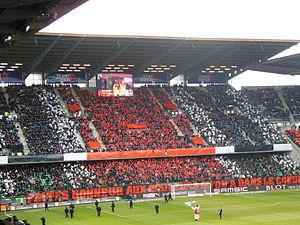
Tifo formé par des drapeaux, déployé par le Roazhon celtic kop le 6 avril 2013 avant une rencontre face au Paris Saint-Germain. En bas de tribune, une banderole déployée par le RCK
Le Roazhon Park est le principal stade de la ville de Rennes. Érigé le 15 septembre 1912, il est utilisé par le Stade rennais football club. Propriété de la Ville de Rennes, il est rénové à plusieurs reprises avant-guerre, dans les années 1950 et à la fin des années 1980. Entre 1999 et 2004, l'ensemble des tribunes du stade sont rénovées ou entièrement reconstruites, ce qui lui permet d'accroître sensiblement sa capacité d'accueil pour atteindre près de 30 000 places assises.
Les Ultras forment une catégorie particulière des supporteurs assistant aux compétitions sportives, dont le but est de soutenir de manière fanatique son équipe de prédilection. Ce type de supporters est différent de celui des groupes Hooligans ou des Barra brava.
Des supporters soutiennent et encouragent le Stade rennais football club. Créé en 1901, ce club de football français, basé à Rennes, suscite, dès ses premières années d'existence, un intérêt grandissant parmi les amateurs de sport en Bretagne, attirant plusieurs centaines, puis plusieurs milliers de personnes qui assistent aux rencontres disputées par ses équipes. Leur soutien et leur intérêt s'organisent sous la forme de diverses associations ou souscriptions, lesquelles jouent un rôle décisif dans la sauvegarde du club lorsque celui-ci se retrouve en difficulté financière, dans les années 1930 et 1970 notamment.